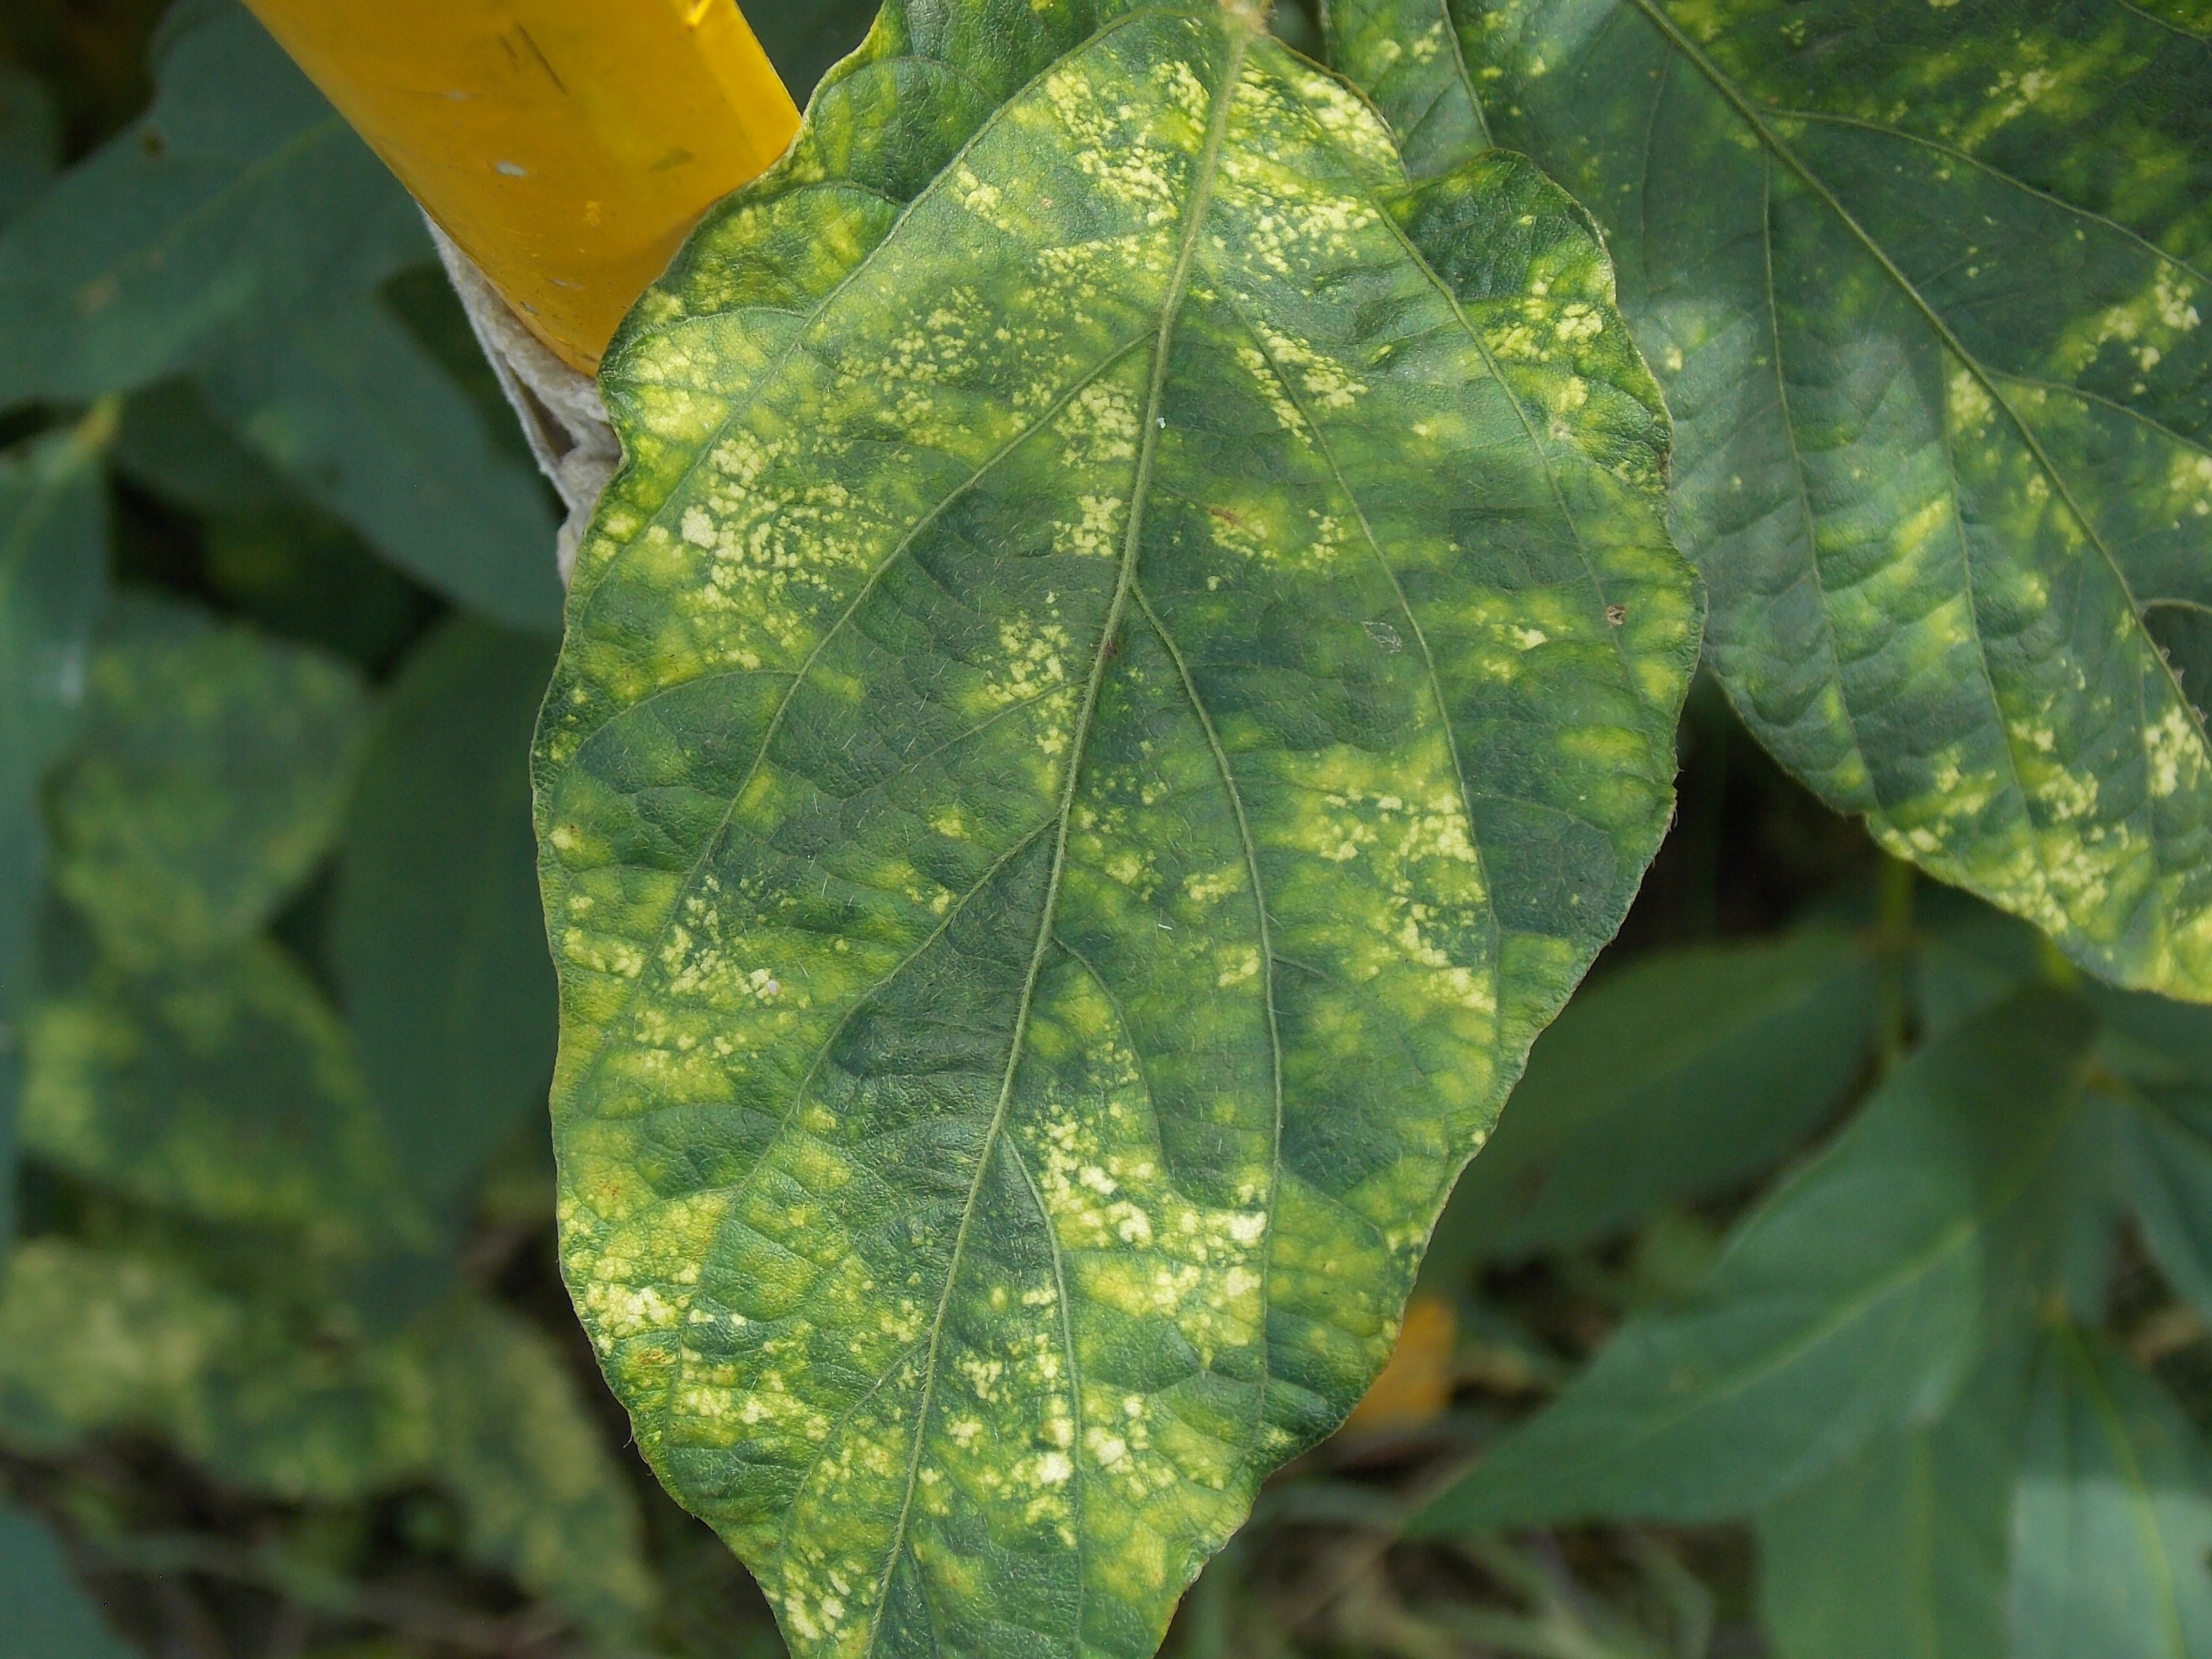
Label: Disease